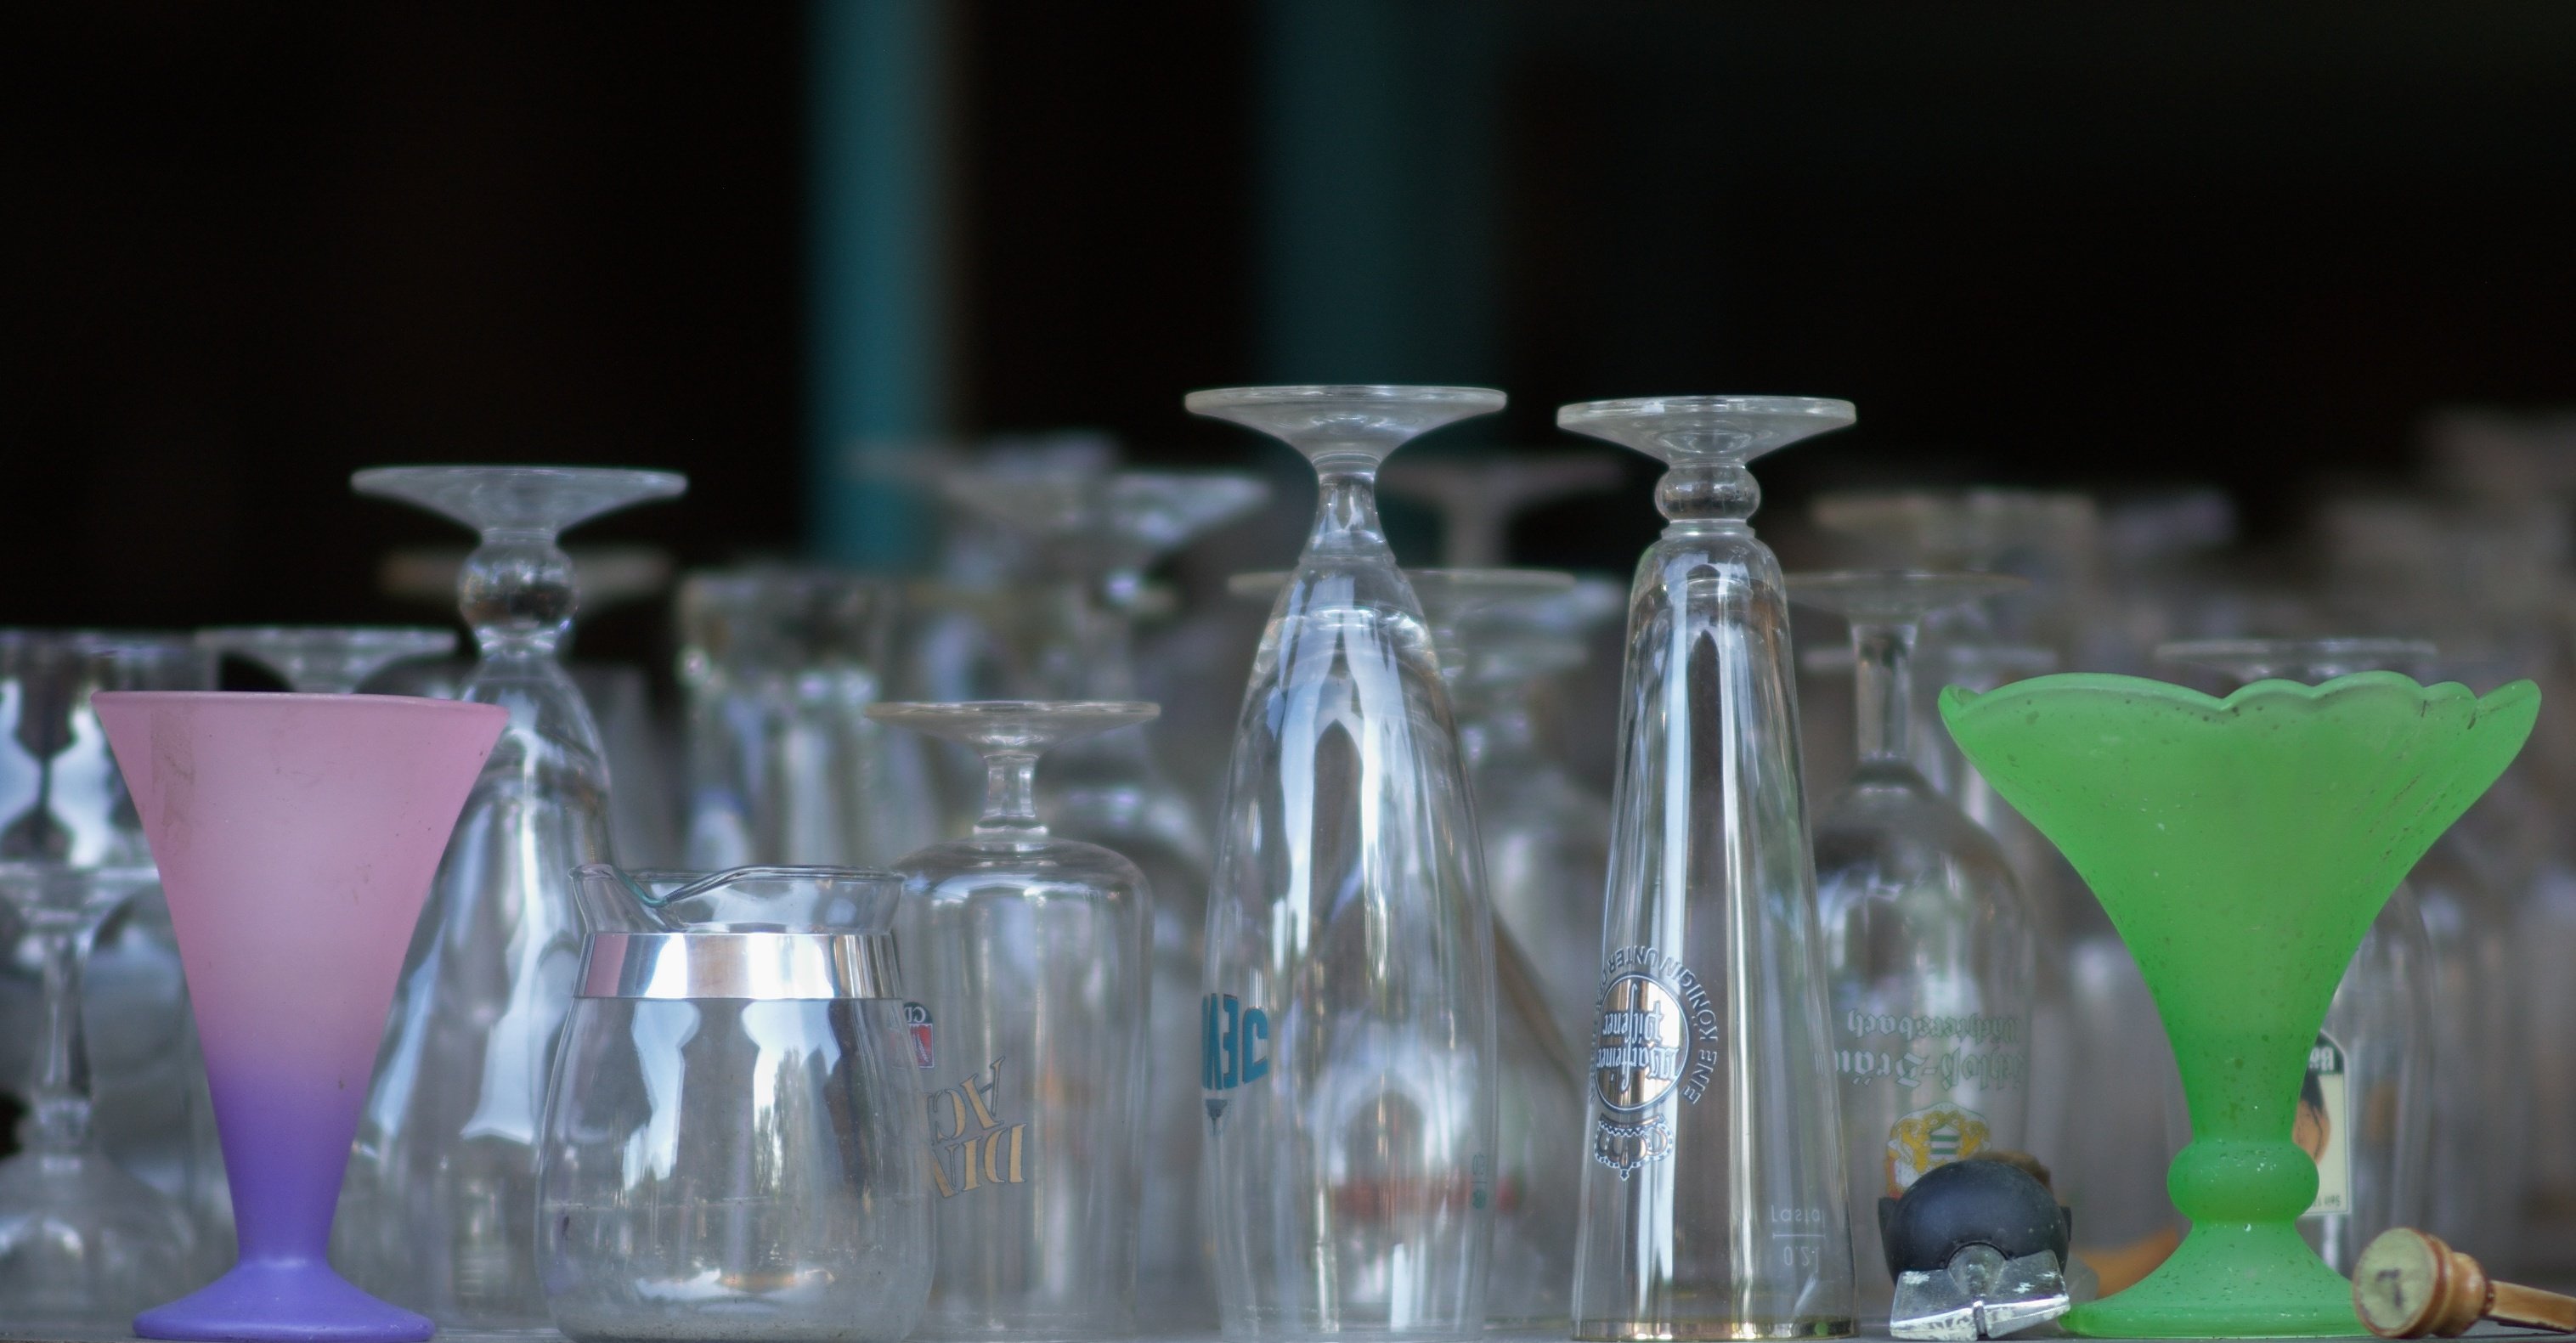
bokeh, glass, drink, lighting, rawtherapee, walimex, samyang, pentax, 85mm, bokehlicious, lenstagged, steffenzahn, k100d, justpentax, iamflickr, 85mmf14, walimex85mm, walimexpro8514if, distilled beverage